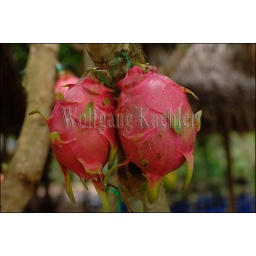
Vietnam, near saigon (Ho chi minh city), mekong river delta, dragon fruit